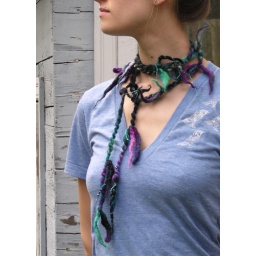
cats in a bowl neck wrap